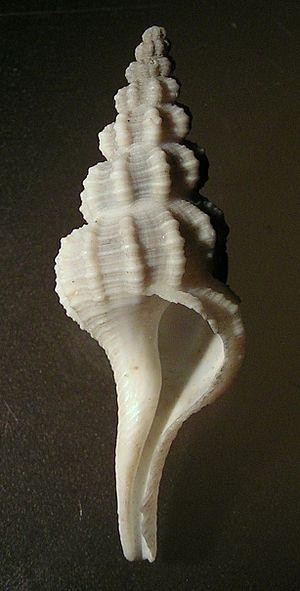
Fusinus est un genre de mollusques gastéropodes de la famille des Fasciolariidae.